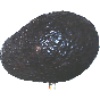
Label: avocado